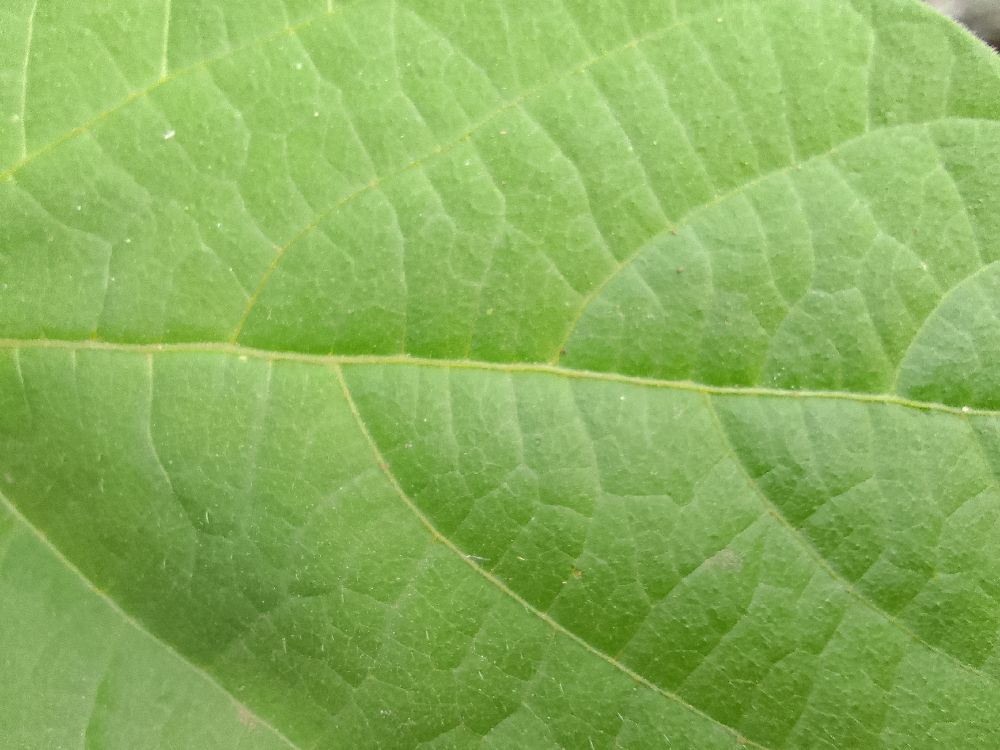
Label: healthy